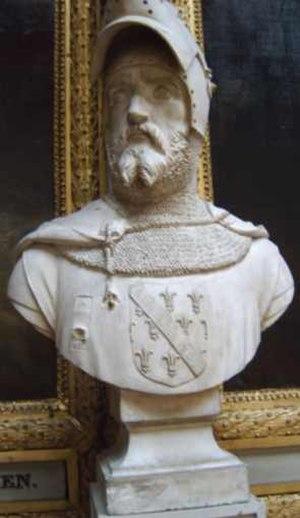
Buste de Jacques de Bourbon dans la galerie des batailles du château de Versailles.
La galerie des Batailles est une galerie du musée de l'Histoire de France, située au premier étage de l'aile du Midi du château de Versailles.